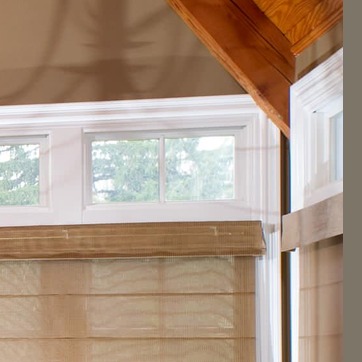
Material: glass